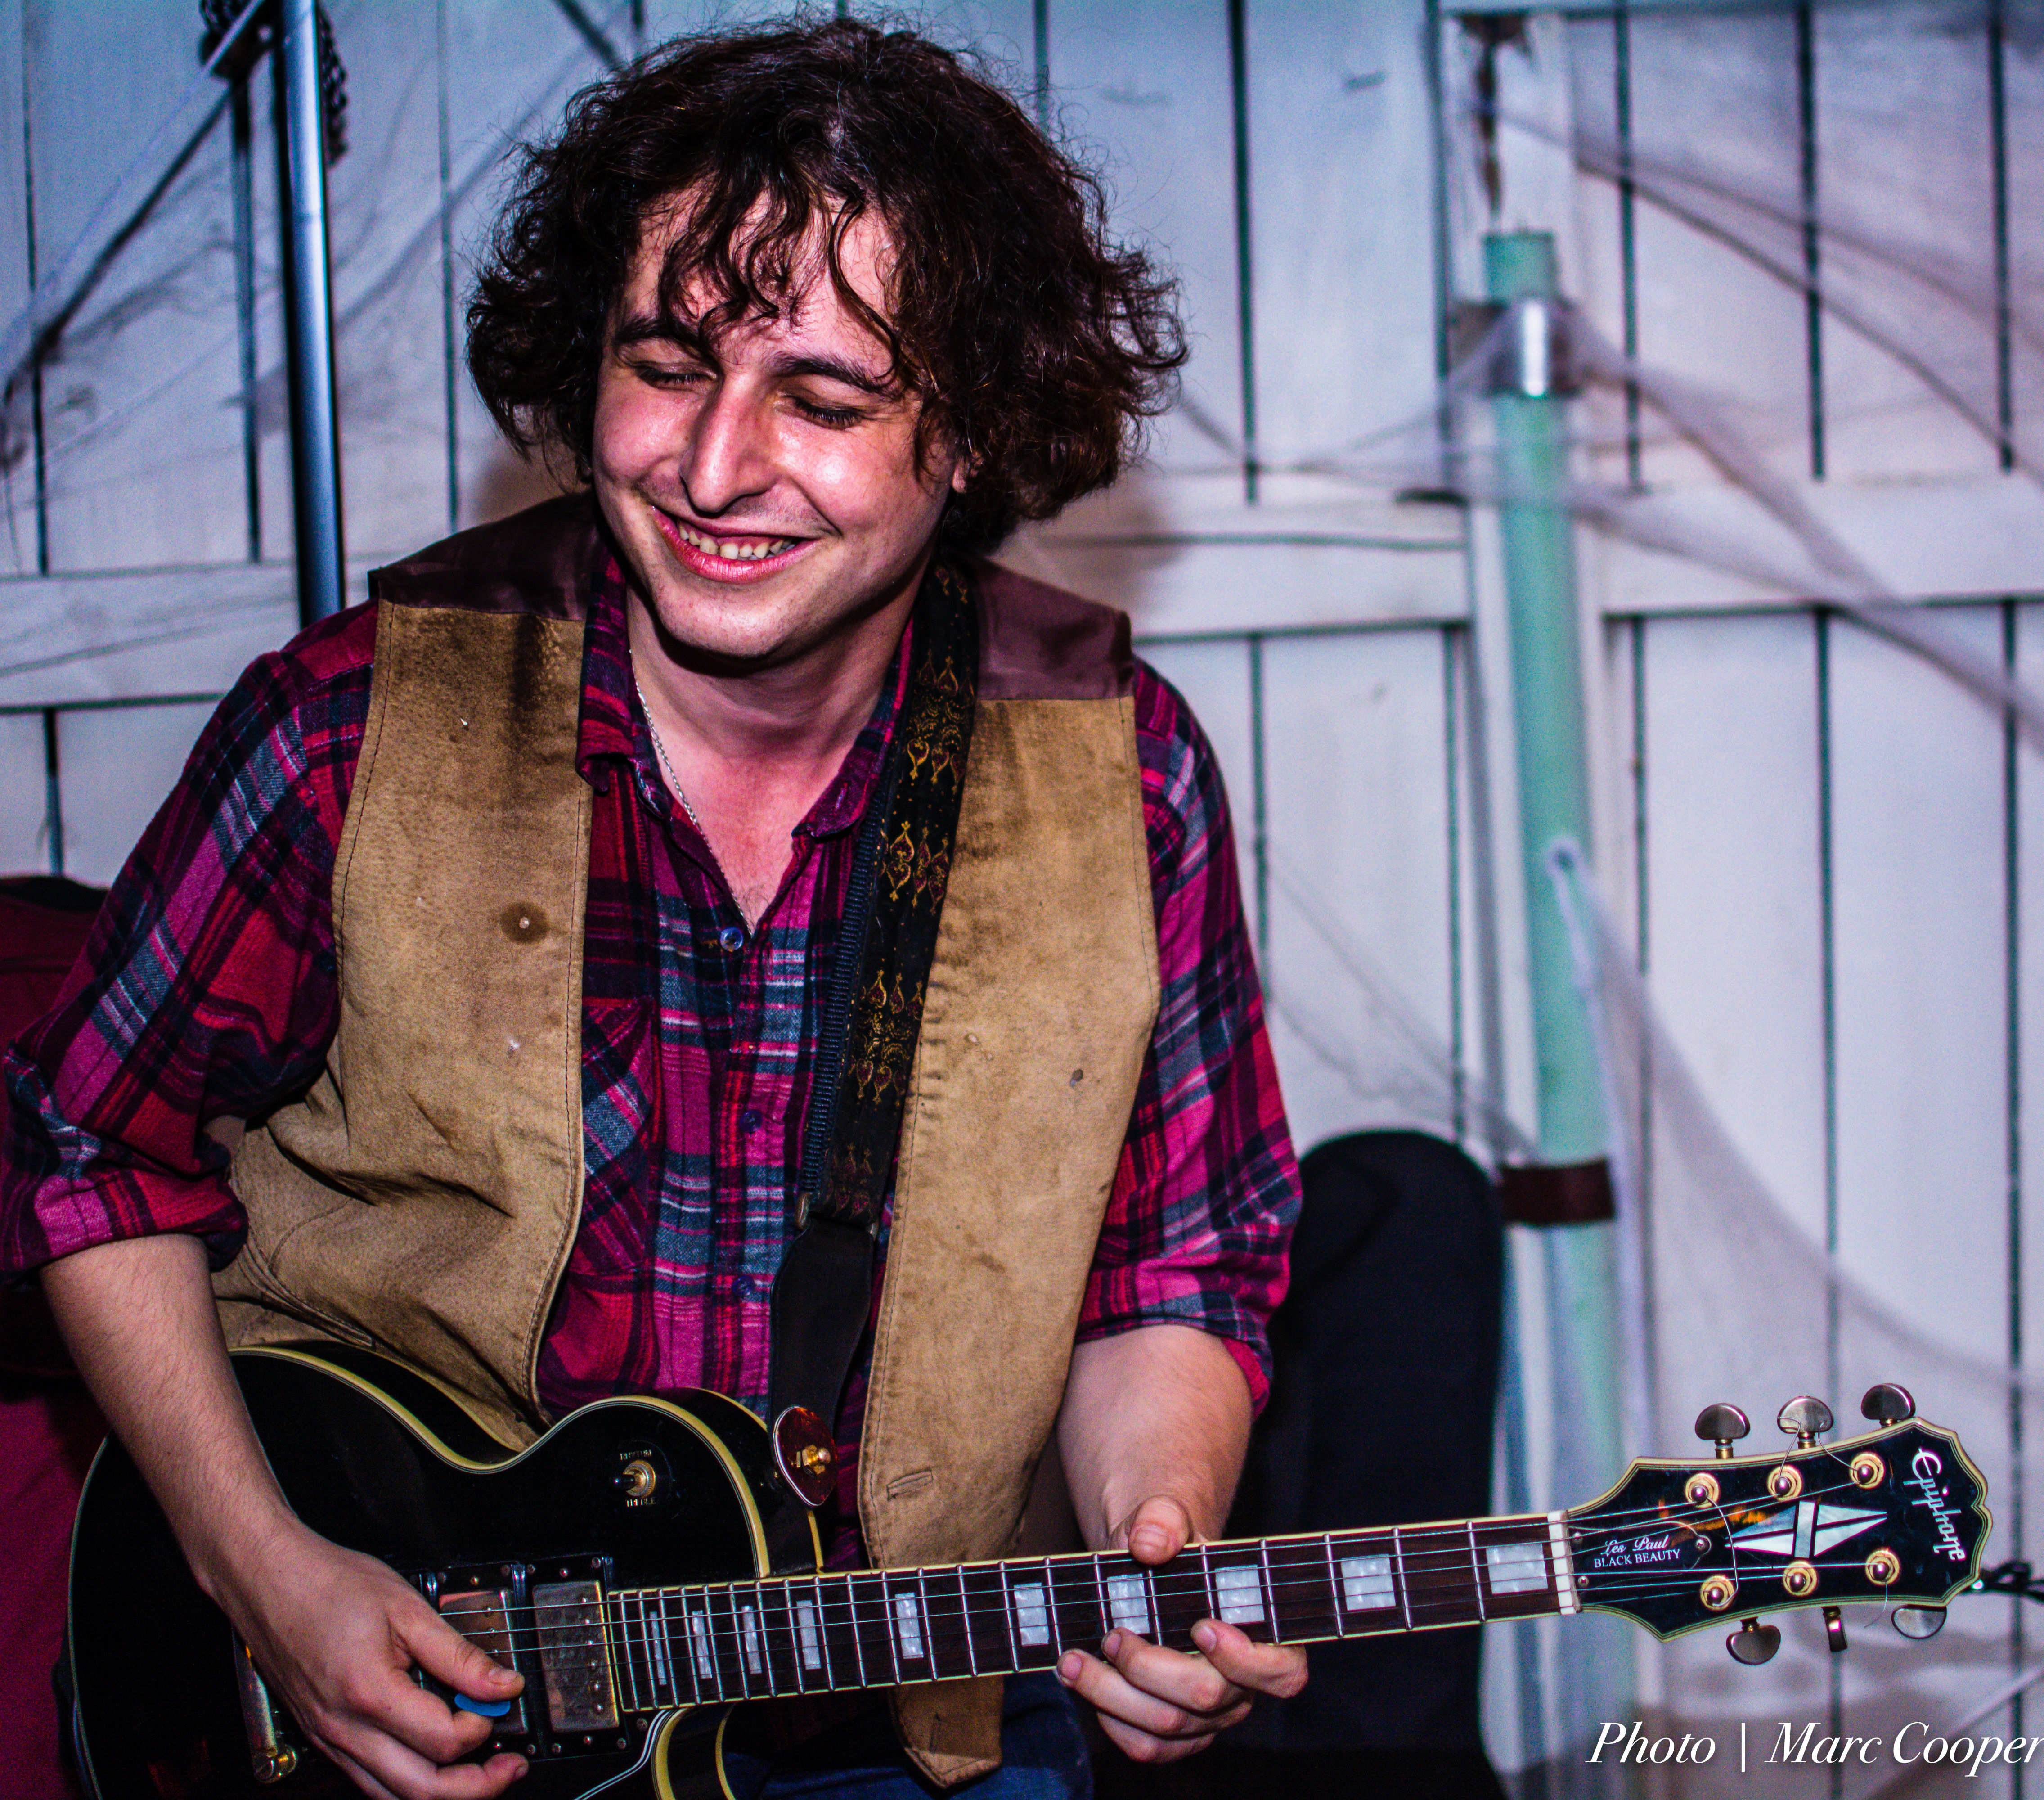
person, music, night, guitar, concert, musician, blues, cool image, stage, performance, bassist, singing, cadillac, guitarist, mauisugarmillsaloon, zack, monday, partycadillac, i, entertainment, singer songwriter